Absolute Radio

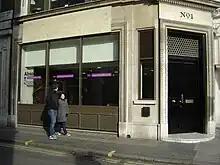
No 1 Golden Square with Absolute Radio branding

On 12 April 2007, it was announced that SMG plc was to sell Virgin Radio, to enable the company to focus on its television station, STV. On 30 May 2008 SMG sold Virgin Radio to TIML Golden Square Limited, a subsidiary of The Times Group for £53.2 million, with £15 million set aside for rebranding. TIML was given 90 days' grace in which to rebrand the station. As part of the deal, Absolute Radio International, operator of two FM licences in Oxford, would manage the station.